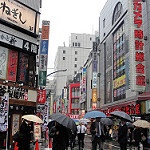
Label: non_damage_buildings_street